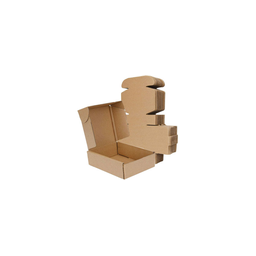
Label: cardboard